Vostok Bay

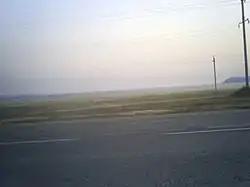
Vostok Bay, viewing from Volchanets.

Vostok Bay is a small bay in Sea of Japan to the west of Trudny Peninsula. It is a part of Peter the Great Gulf.